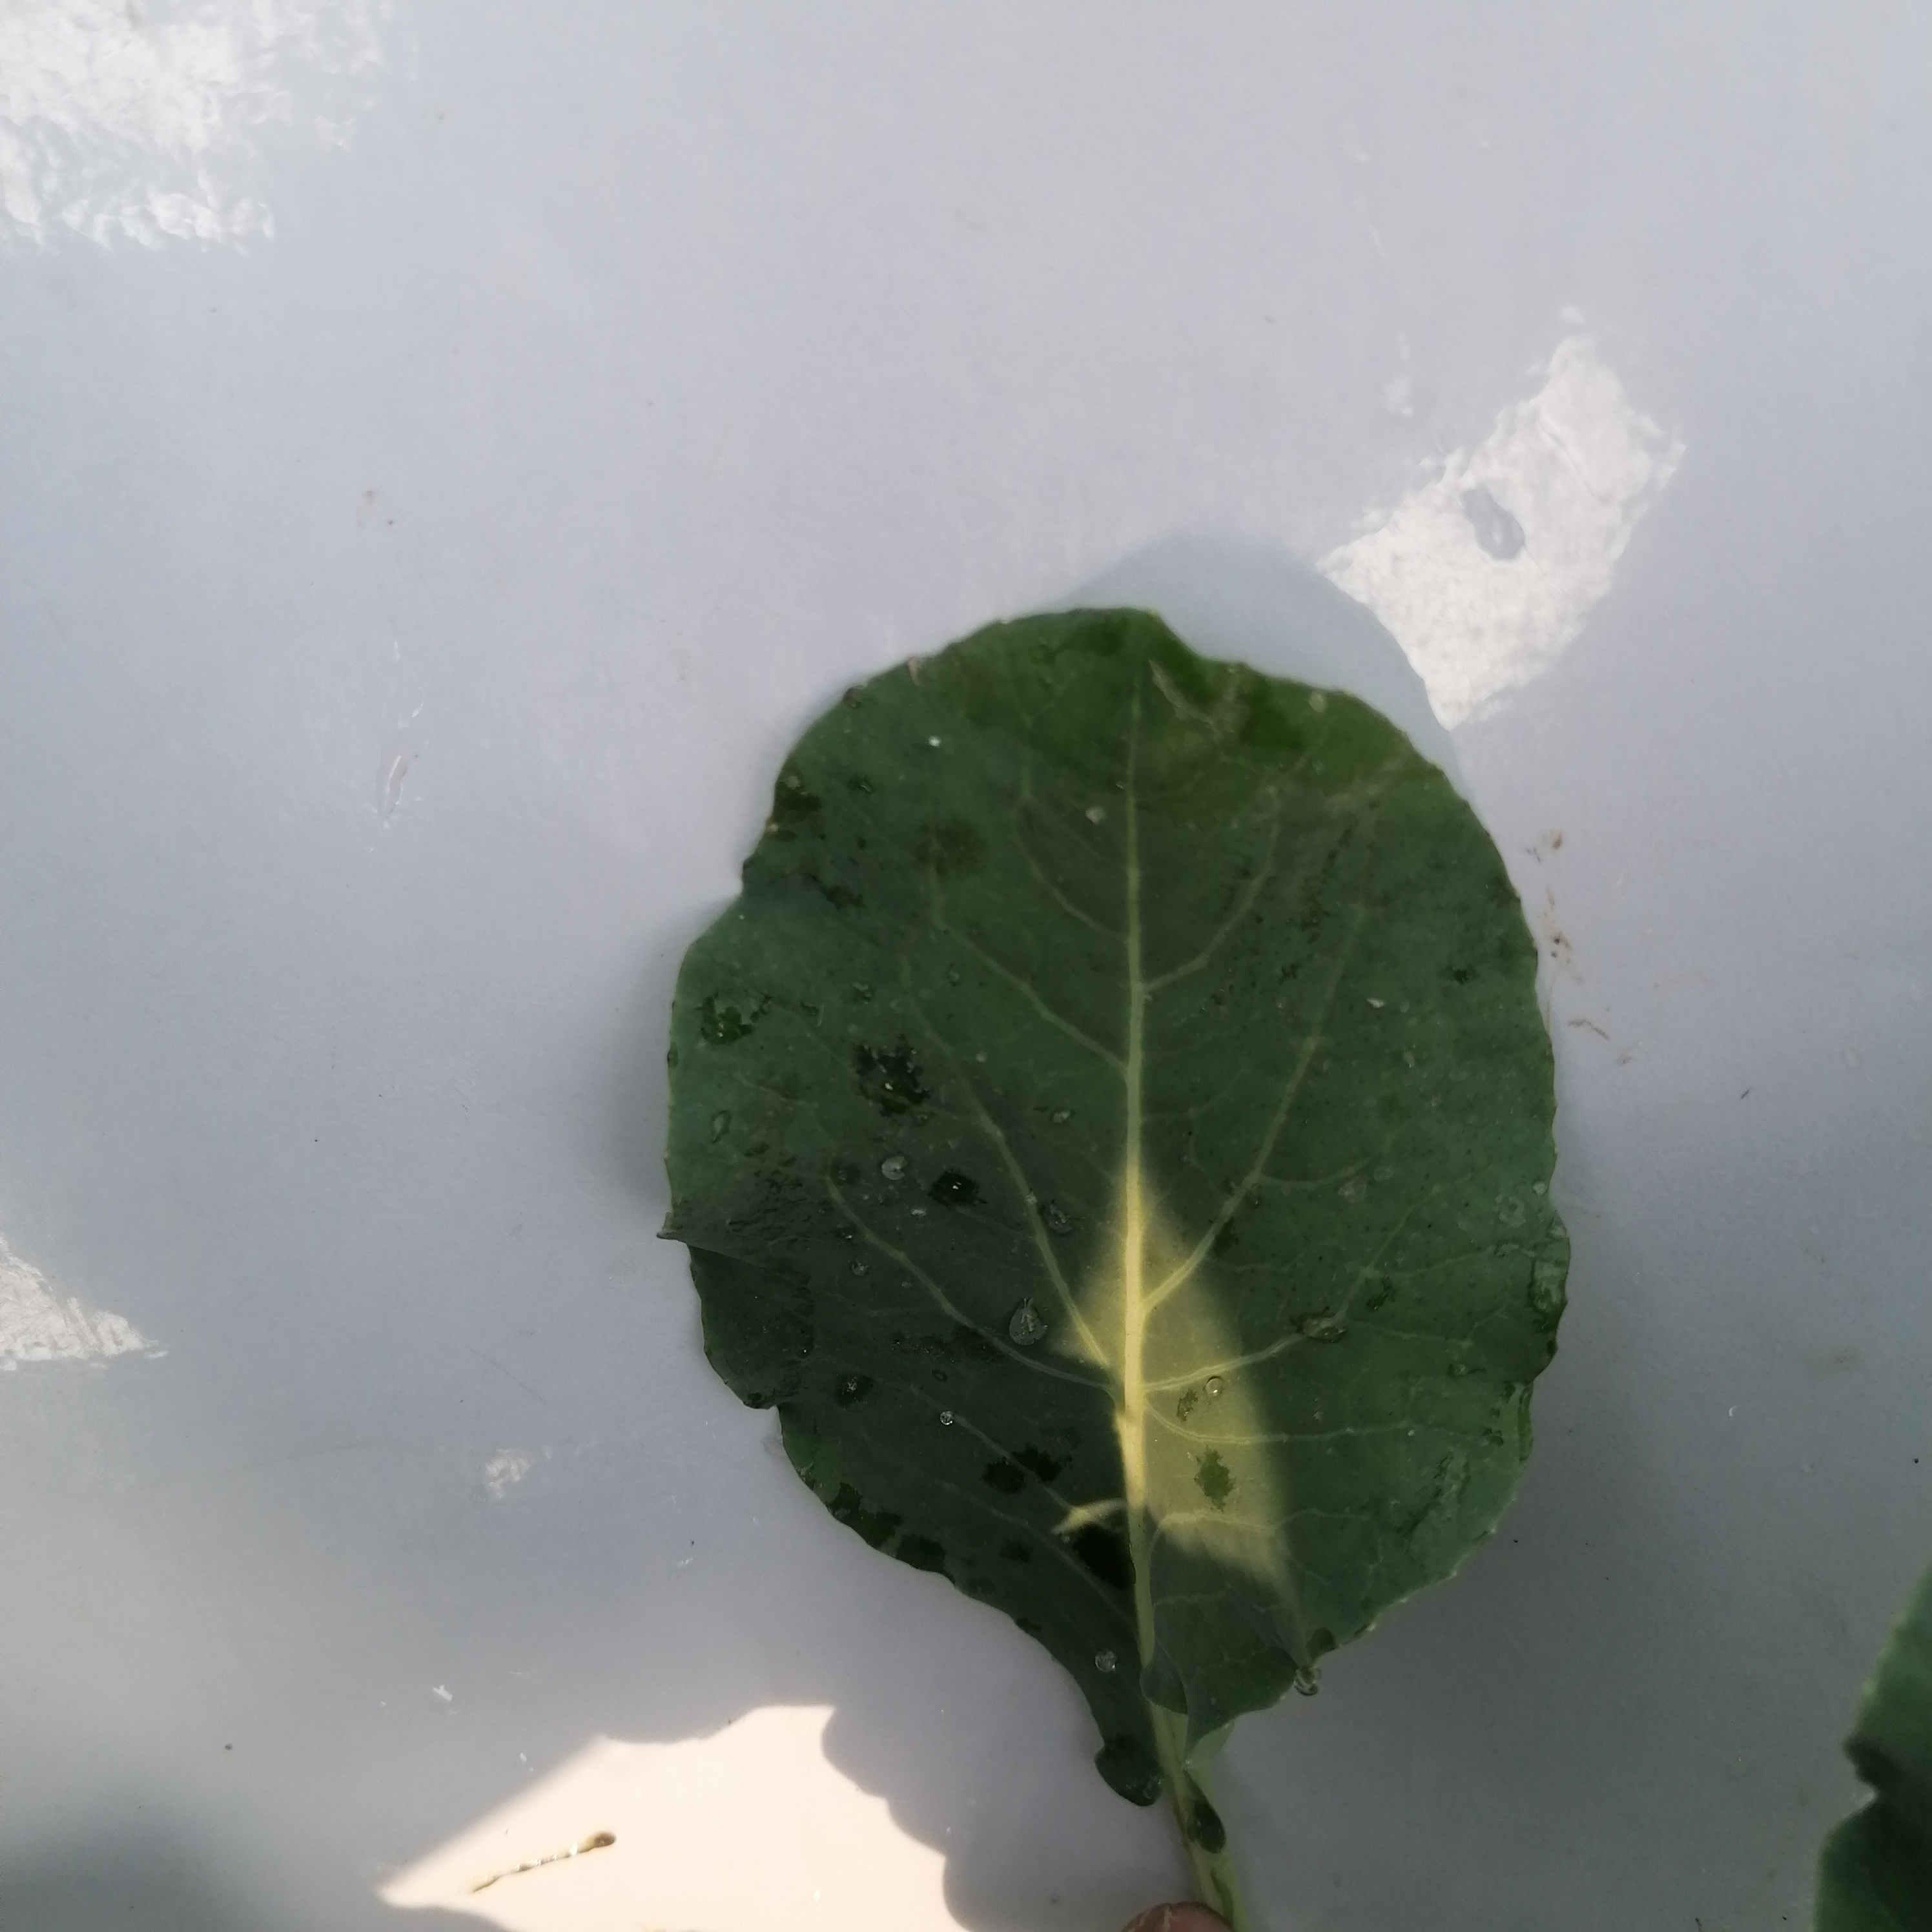
Label: Healthy